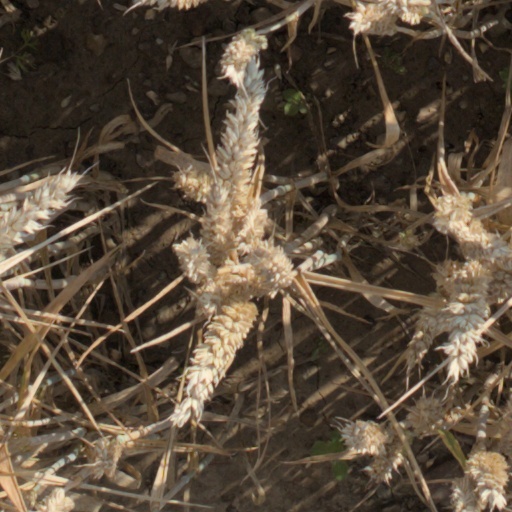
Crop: wheat